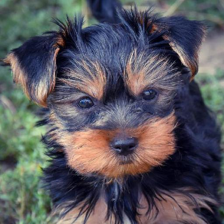
Label: animals